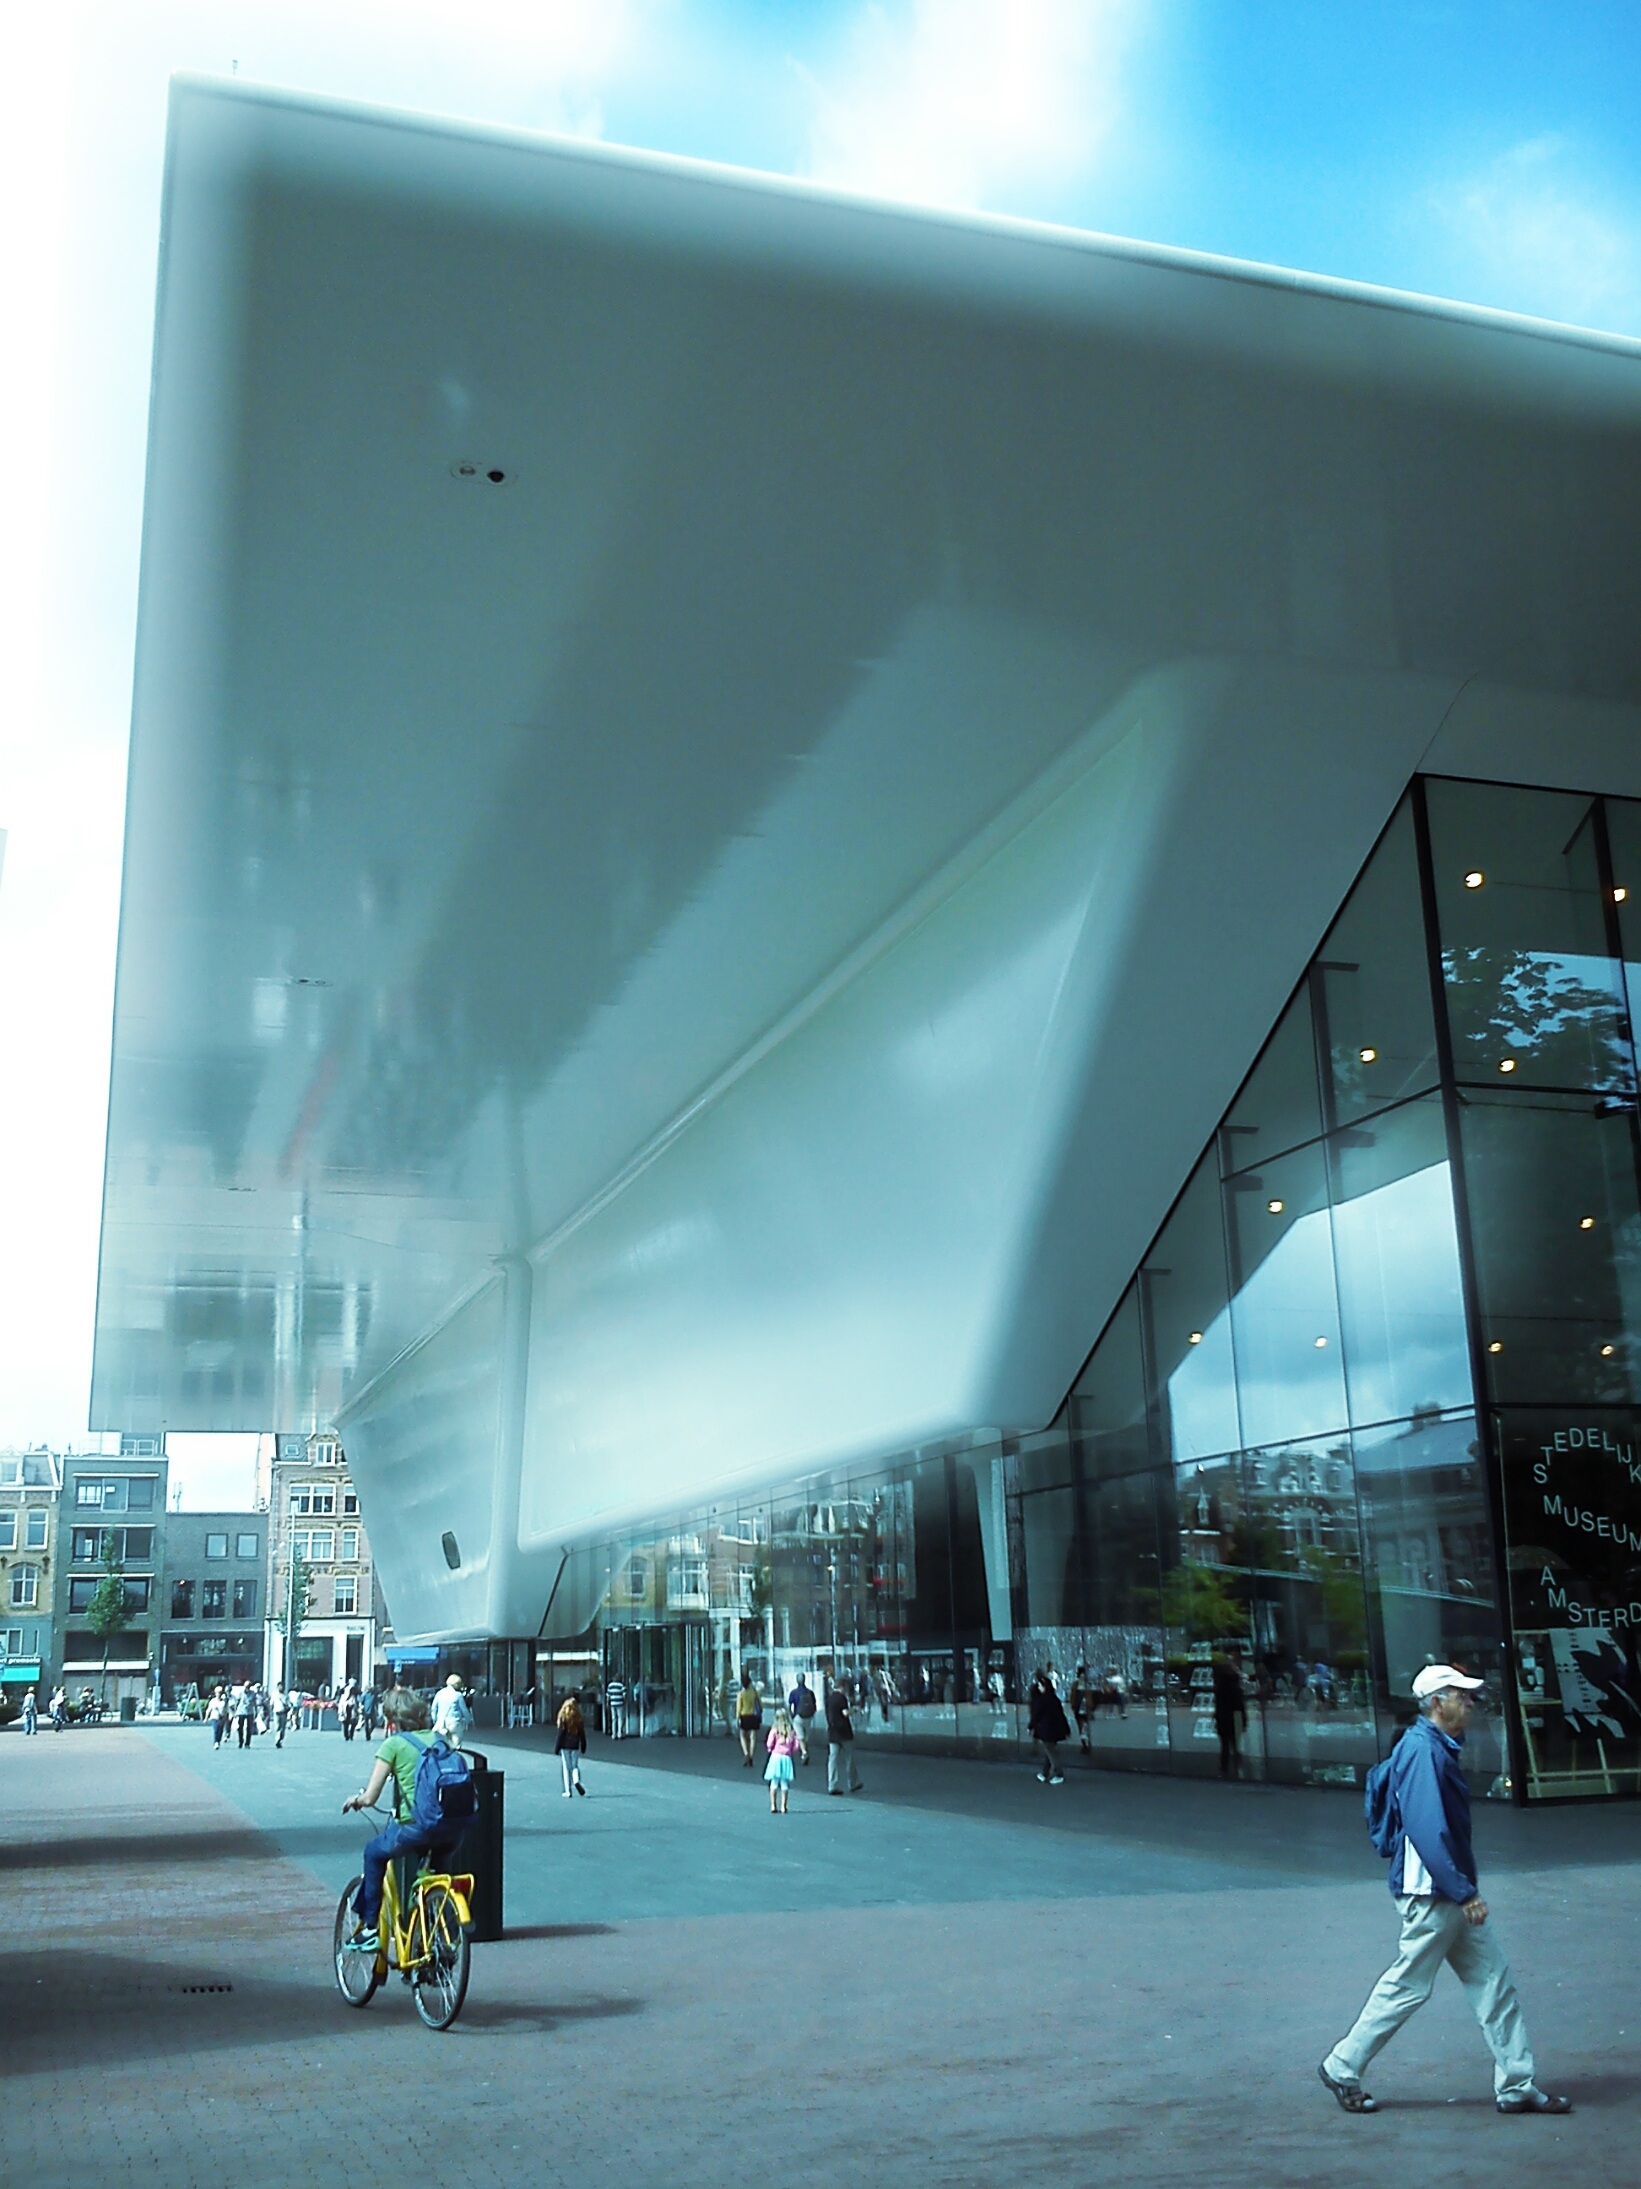
architecture, structure, photo, museum, facade, stadium, amsterdam, netherlands, infrastructure, shape, headquarters, hollandia, fridge, sport venue, article 1 2